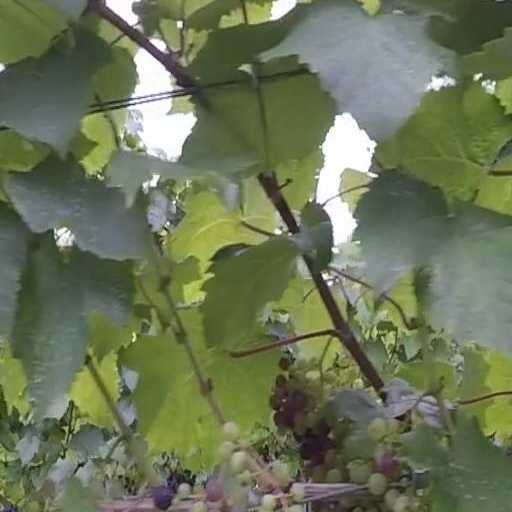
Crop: grape